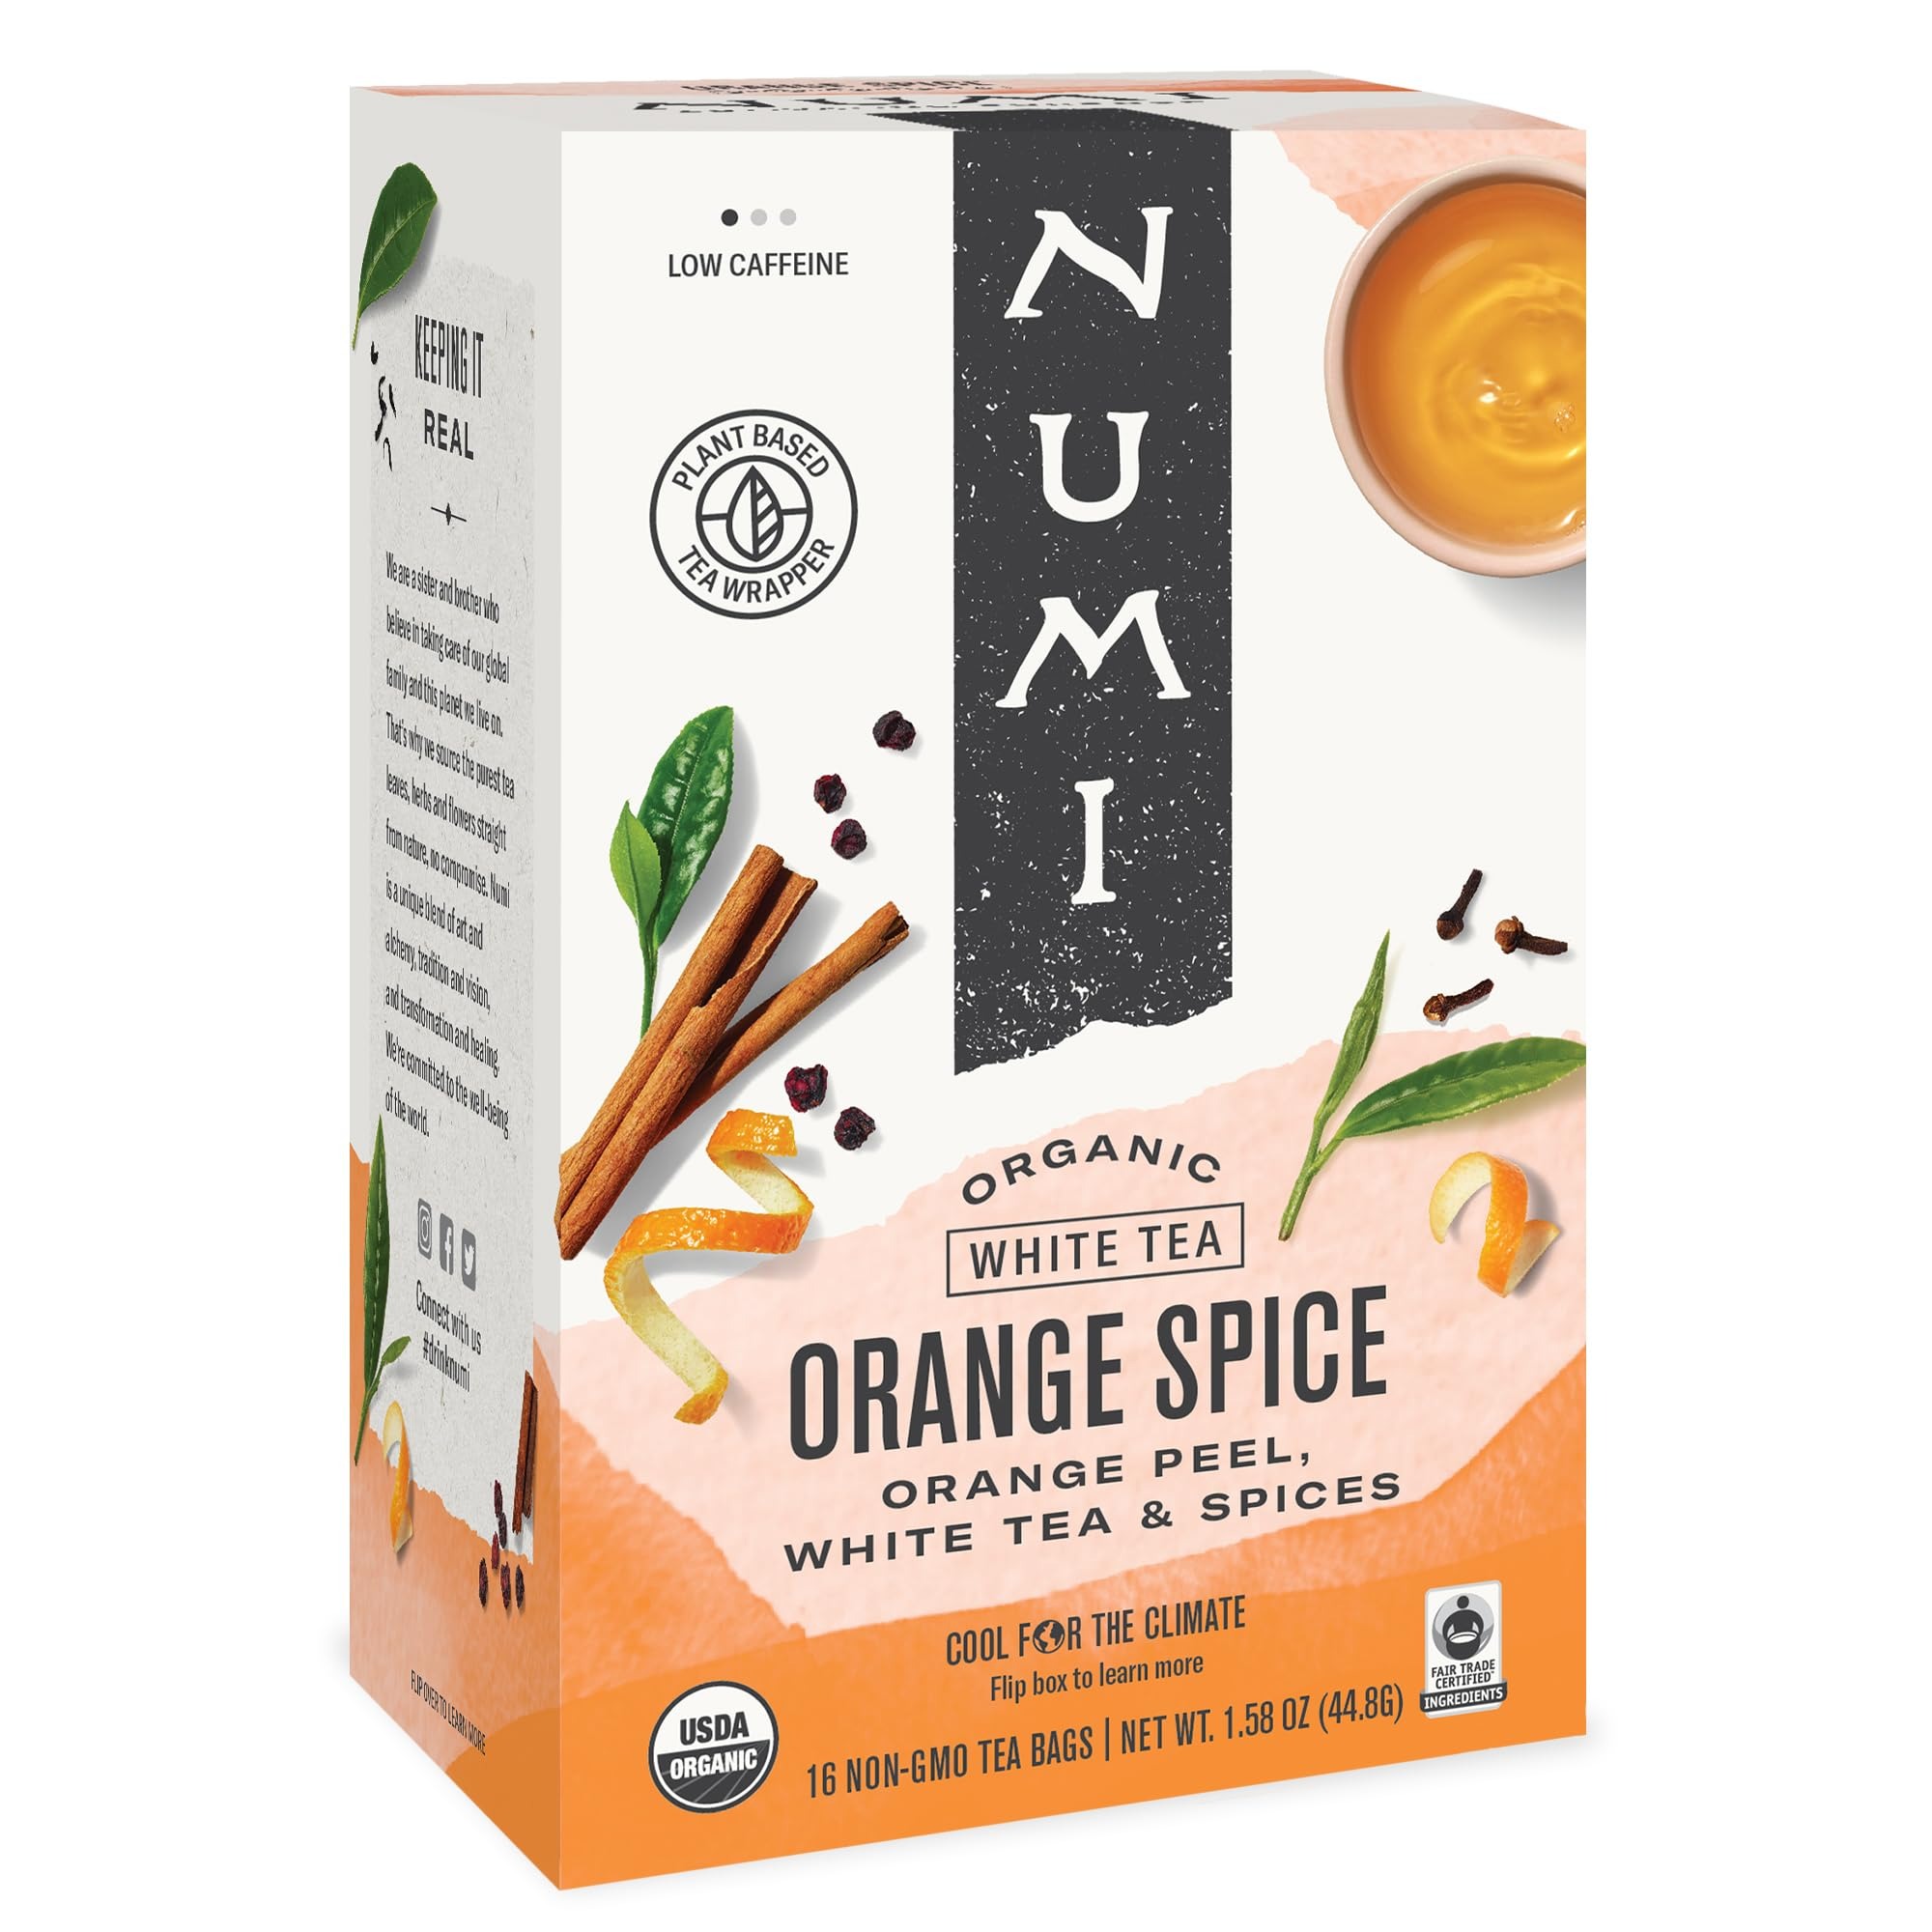
Item Name: Numi Organic Ginger Lemon Tea, 16 Tea Bags, Organic Decaf Green Tea, Ginger, Lemongrass & Lemon Verbena (Packaging May Vary)
Bullet Point 1: Decaf Ginger Lemon Green Tea: Now with lemon verbena, lemongrass, and sweet licoric; Numi's Decaf Ginger Lemon deliciously blends organic sweet citrusy lemongrass and invigorating ginger into an organic decaffeinated green tea
Bullet Point 2: Bright, Fresh Green Tea: Whether you're looking for jasmine tea, gunpowder green tea, or matcha green tea powder, Numi has the bright, herbaceous green tea you're craving
Bullet Point 3: Bagged Tea: Numi's organic full-leaf quality teas come in convenient tea bags for the perfect brewing every time; Individually wrapped tea bags ensure your tea is fresh, every time
Bullet Point 4: Numi's Organic Teas and tisanes bring you the flavor and health benefits of full-leaf tea in a variety of styles, flavors and brewing methods from tea bags and loose leaf teas to flowering teas, iced teas, and bottled teas
Bullet Point 5: Premium Organic Full-Leaf quality teas and herbal teasans blended with only 100 percent real fruits, flowers, and spices; Try our black, green, white, Pu-erh, rooibos, herbal, and turmeric teas
Value: 16.0
Unit: Count

Price: 8.8